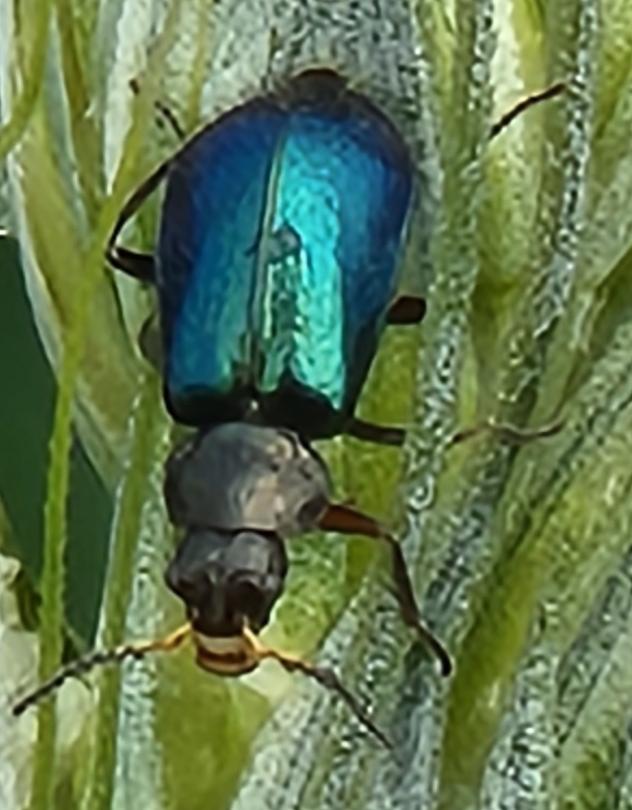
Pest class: predators